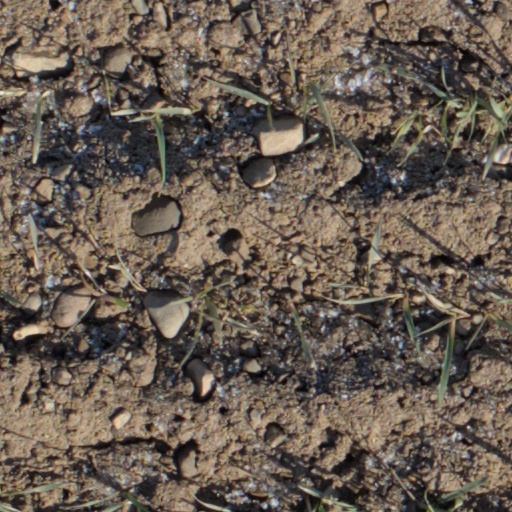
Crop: wheat